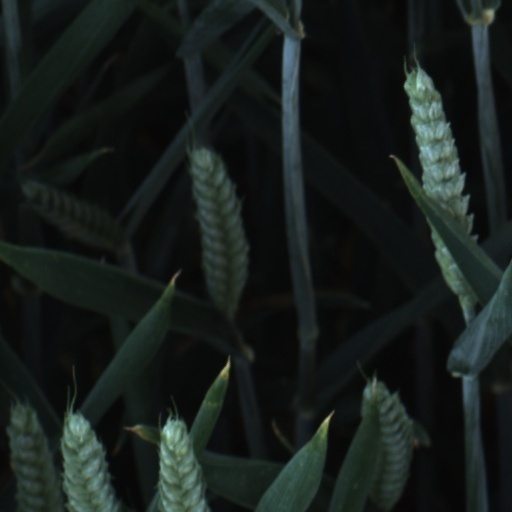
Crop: wheat